Paniya people

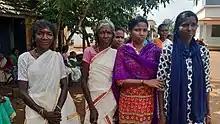
Paniya women in Kerala

The Paniya, also known as Paniyar, Panyer, and Paniyan, are an ethnic group of India. They constitute the single largest Scheduled Tribe in Kerala and are mainly found in the Wayanad District and the neighbouring areas of Karnataka. They primarily inhabit villages around edge of forestland in Kerala's Wayanad, Kozhikode, Kannur and Malappuram districts. The Paniya speak the Paniya language, which belongs to the Dravidian family, closely related to Malayalam. The center of the bonding contracts was the famous temple of the regional mother goddess of the Valliyoorkkavu shrine near Mananthavady.